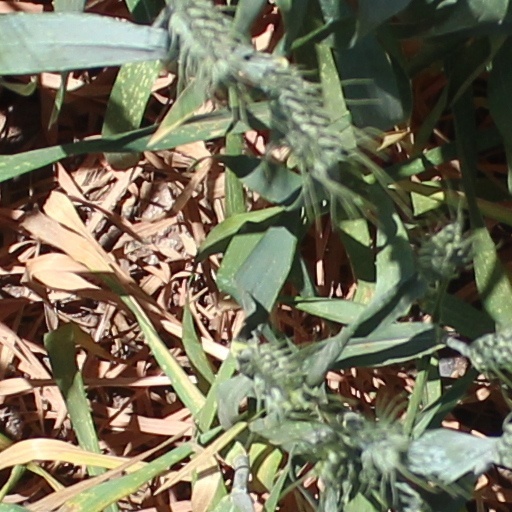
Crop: wheat